Arkansas

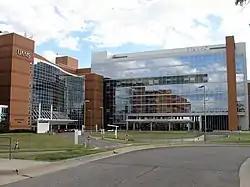
UAMS Medical Center, Little Rock

Arkansas's mix of warm temperate moist forest and subtropical bottomland is divided into three broad ecoregions: the "Ozark, Ouachita-Appalachian Forests", the "Mississippi Alluvial and Southeast USA Coastal Plains", and the "Southeastern USA Plains". The state is further divided into seven subregions: the Arkansas Valley, Boston Mountains, Mississippi Alluvial Plain, Mississippi Valley Loess Plain, Ozark Highlands, Ouachita Mountains, and the South Central Plains. A 2010 United States Forest Service survey determined of Arkansas's land is forestland, or 56% of the state's total area. Dominant species in Arkansas's forests include "Quercus" (oak), "Carya" (hickory), "Pinus echinata" (shortleaf pine) and "Pinus taeda" (loblolly pine).